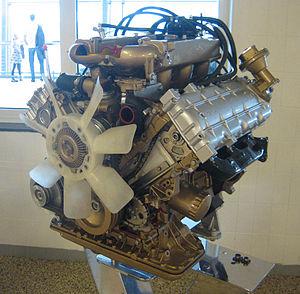
Le moteur V6 PRV, connu également sous le code « moteur Z » ou « bloc Z », est un moteur thermique automobile à combustion interne, essence quatre temps, à six cylindres en V chemisés, ouvert à 90°, bloc et culasses en aluminium, refroidi par eau, doté d'un vilebrequin à 4 paliers, avec soupapes en tête et arbres à cames en tête commandés par chaîne de distribution. Présenté en 1974, ce moteur a équipé les berlines haut de gamme françaises durant plus de vingt ans, ainsi que quelques coupés sportifs.